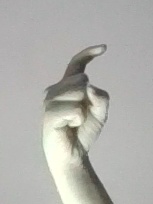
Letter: ra